Cortes of Cádiz

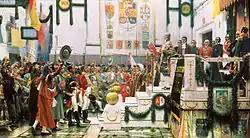
The declaration of the Constitution of 1812, the work of Salvador Viniegra (Museo de las Cortes de Cádiz)

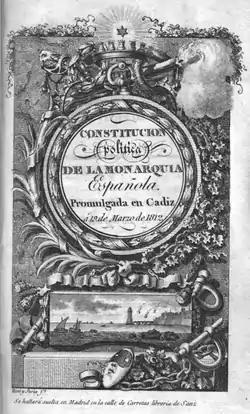
Spanish Constitution of 1812

The fact that the Cortes was located in Cádiz, the most important port for trade with the Americas, meant that the powerful merchant guild ("consulado") of Cádiz influenced discussions in the Cortes. The consulado attempted to maintain their trade advantages. The Americans wanted freer trade, but the Cortes's location gave the large merchant houses power. In Cádiz, pressures grew to send Spanish troops to quell rebellions in Spanish America, which alarmed Great Britain, now Cádiz's ally against the French in the Peninsular War. Britain ordinarily would have been for the opening up of trade in Spanish America, but during the Peninsular conflict, it wanted as many troops as possible in Spain to defeat the French. Britain rejected pressure to support Spain's attempt to repress rebellion in Spanish America.